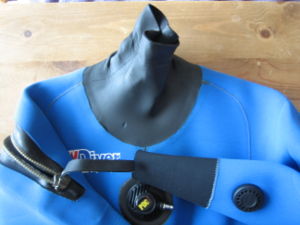
Neopren
Tørdragt med forseglinger ved hals, håndled og lynlåse lavet i neopren.
Neopren eller polychloropren er betegnelsen for et materiale af syntetisk gummi, der er fyldt med luftbobler. Materialet er fleksibelt og har på grund af luftboblerne en god isoleringsevne. Det benyttes til en lang række formål, blandt andet våddragter og waders. Neopren fremstilles ved polymerisering af chloropren.